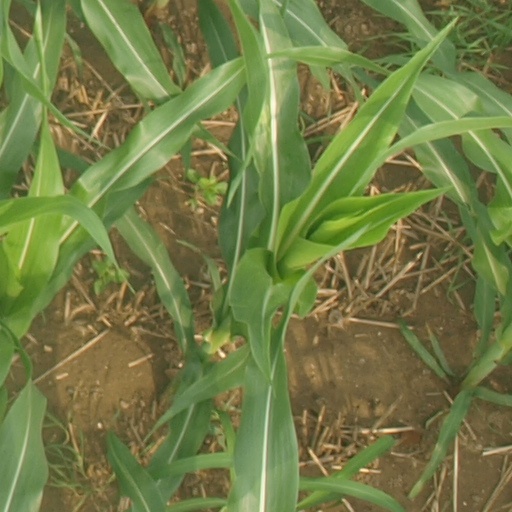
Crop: maize; corn